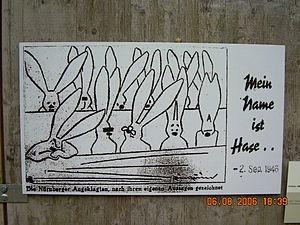
Le protocole de Londres du 12 septembre 1944 est un accord entre les États-Unis, le Royaume-Uni et l'Union soviétique sur l'occupation du territoire allemand. Il prévoit le partage du pays en trois zones d'occupation y compris Berlin, il est décidé d’attribuer à l’URSS la zone nord-est, au Royaume-Uni la zone nord-ouest et aux États-Unis la zone sud. C'est également l'un des actes préliminaires à la création du Tribunal militaire international.
Le procès de Nuremberg intenté par les puissances alliées contre 24 des principaux responsables du Troisième Reich, accusés de complot, crimes contre la paix, crimes de guerre et crimes contre l'humanité, se tient du 20 novembre 1945 au 1ᵉʳ octobre 1946 dans le Palais de justice de Nuremberg et constitue la première mise en œuvre d'une juridiction pénale internationale.